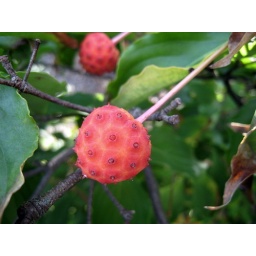
before these appear, there are white flowers in their place. identify, please. kthx. :)